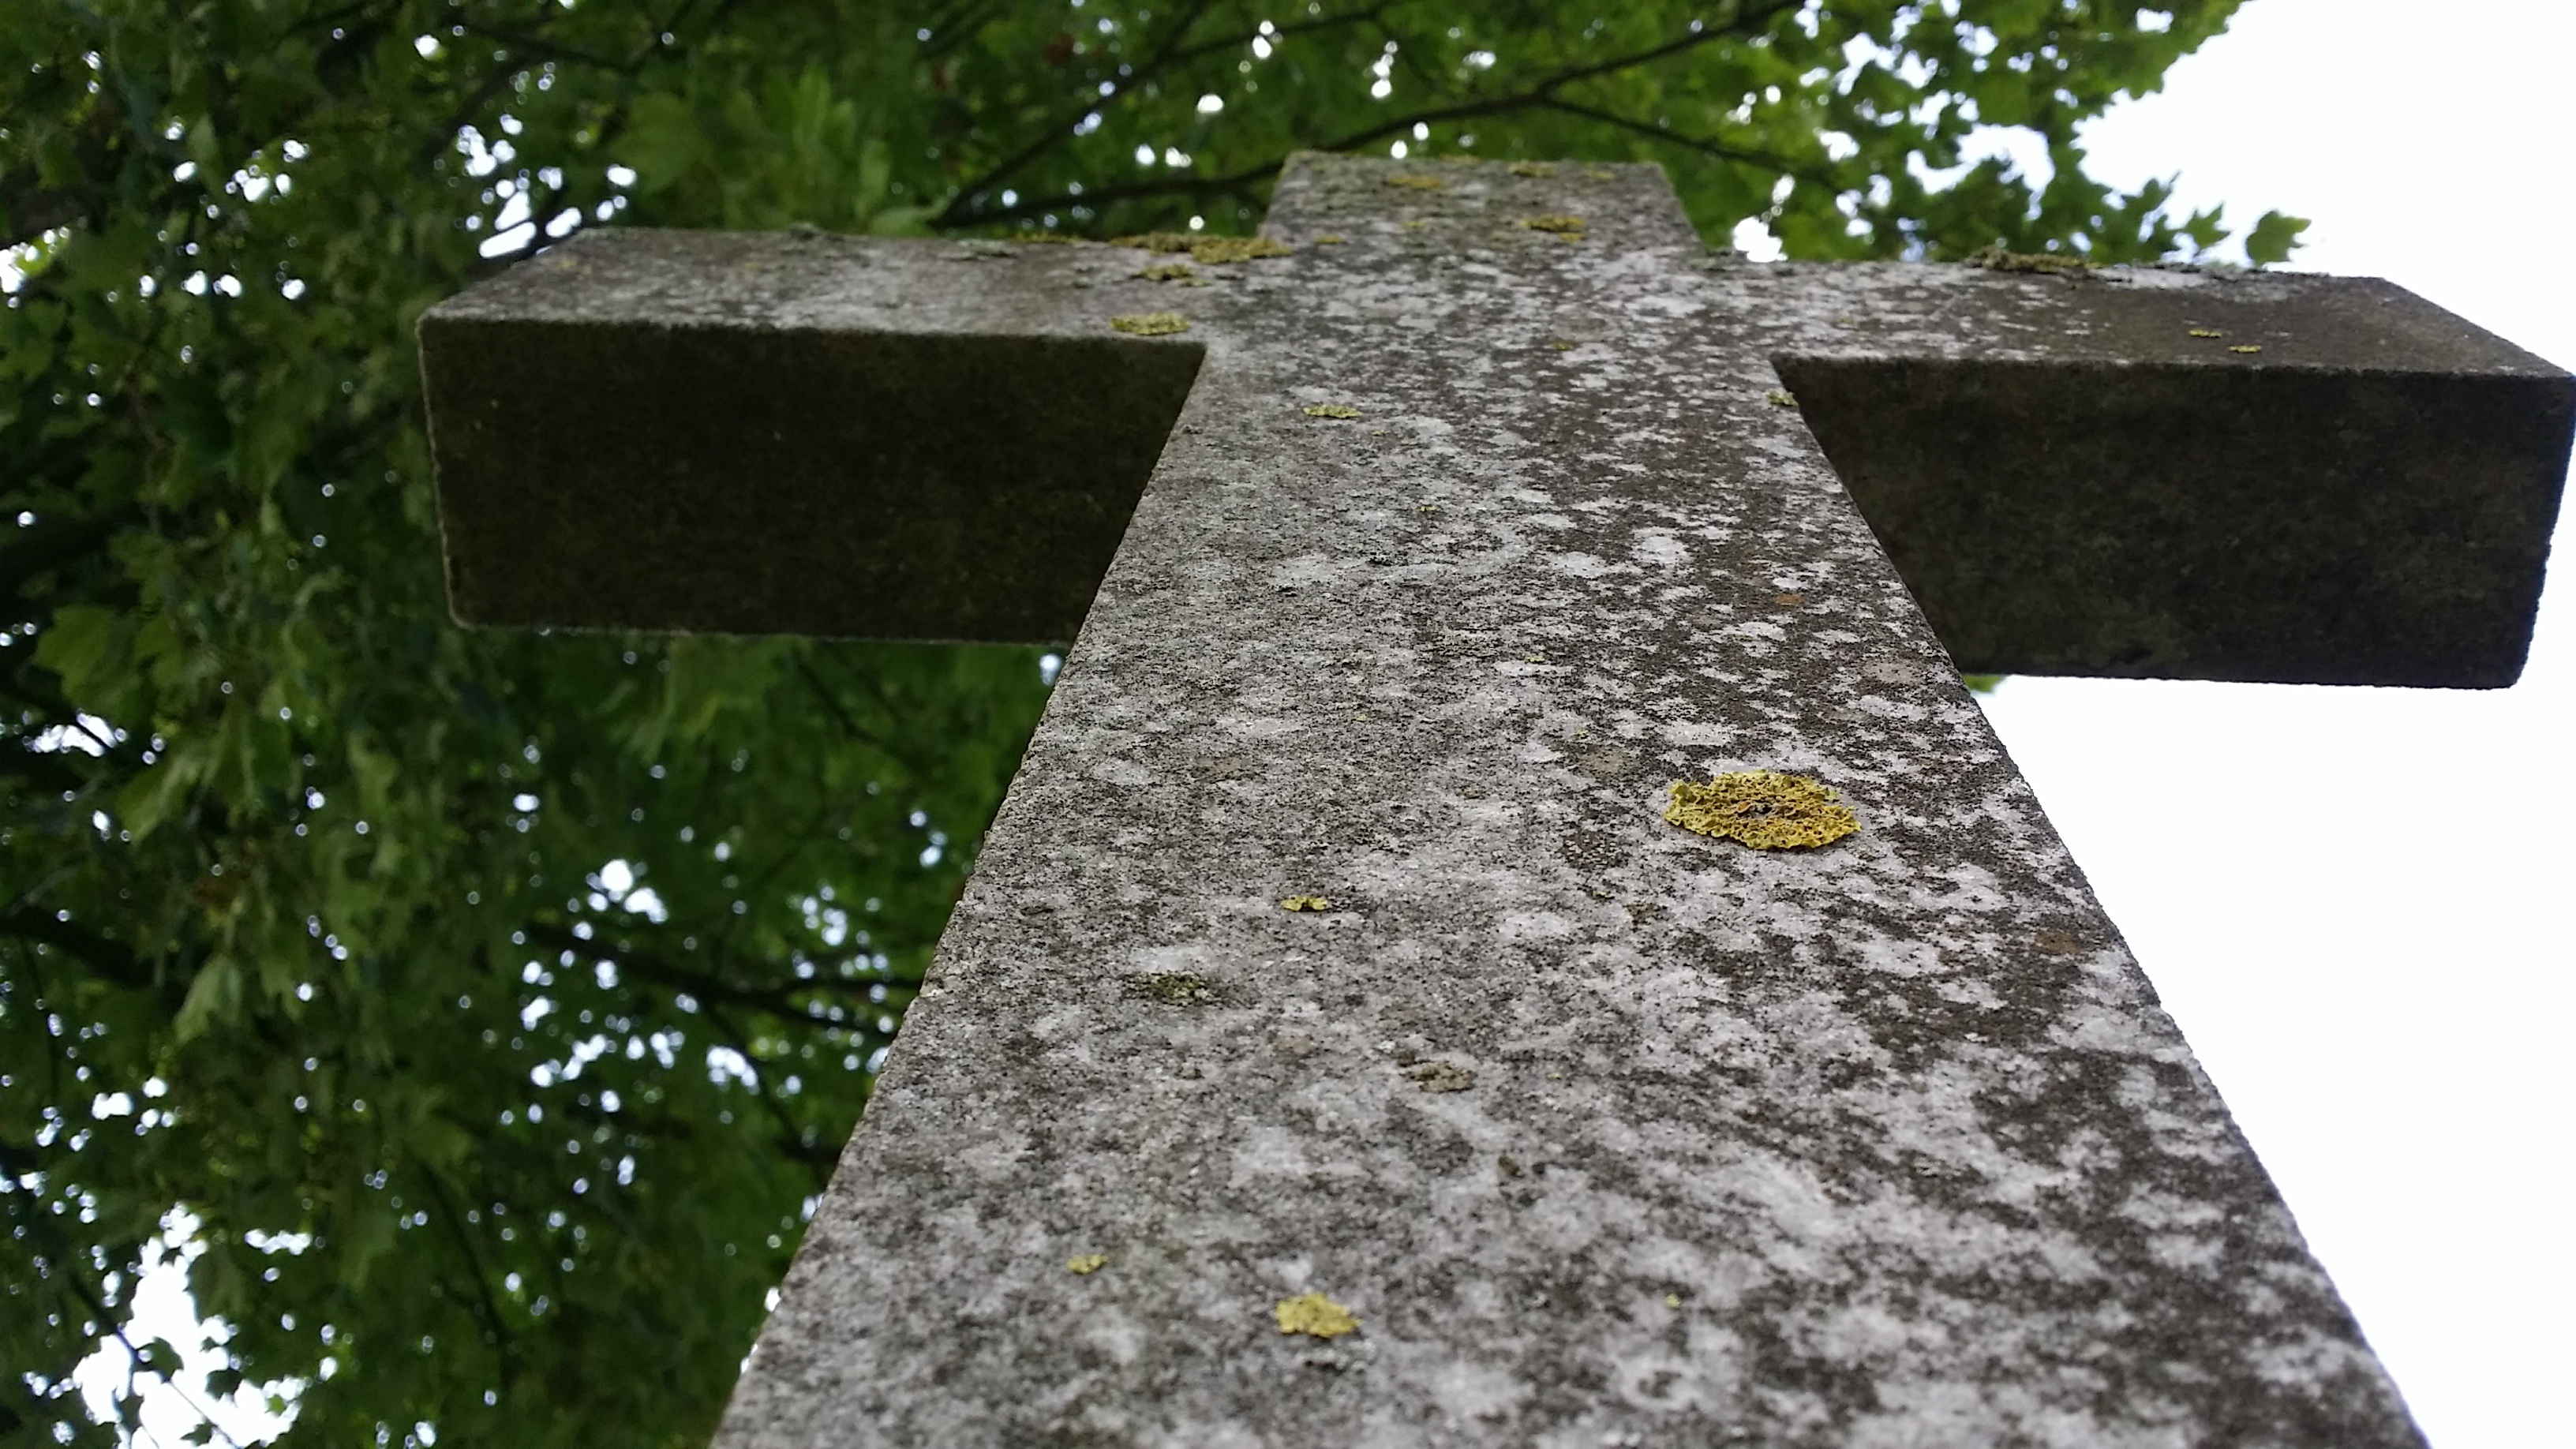
trunk, stone, rest, cross, cemetery, tombstone, death, grave, memorial, headstone, tomb, graves, mourning, resting place, stele, rock carving, steinmetz, last calm, memorial stone, old cemetery, stone cross, honorary cemetery